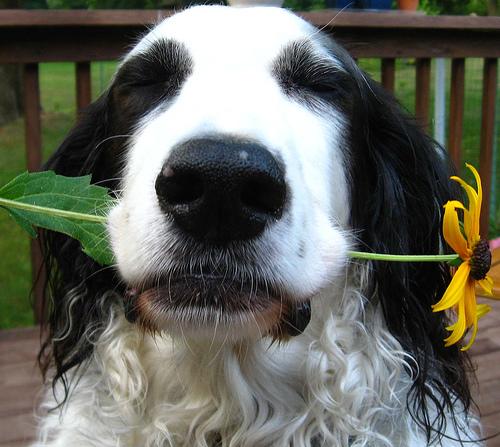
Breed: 203-n000022-English_setter